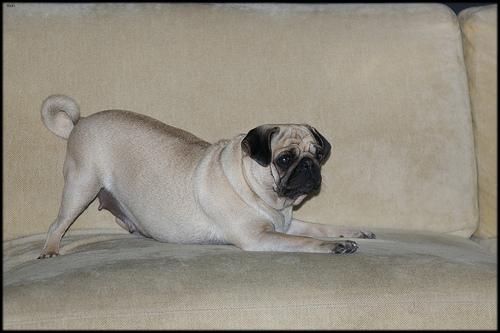
Breed: pug